Armed Forces of Bolivia

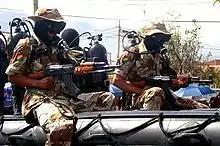
Bolivian Marines above inflatable boats.

The Bolivian Naval Force covers the extensive river and lake Bolivian territory divided between the following functions Naval Districts, note that the names of these units are derived from the basin or region where they operate: